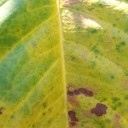
Label: Cerscospora